2021 CrossFit Games

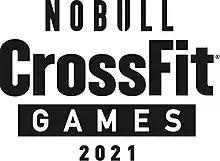

The 2021 CrossFit Games was the 15th edition of the CrossFit Games held from July 27 to August 1, 2021. Justin Medeiros won the men's competition, Tia-Clair Toomey the women's, and CrossFit Mayhem the team's.